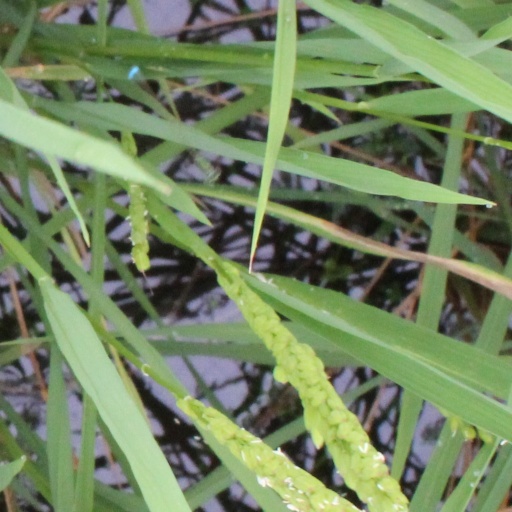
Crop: rice